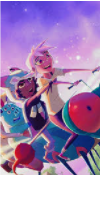
Portrait style: Cartoon Portrait